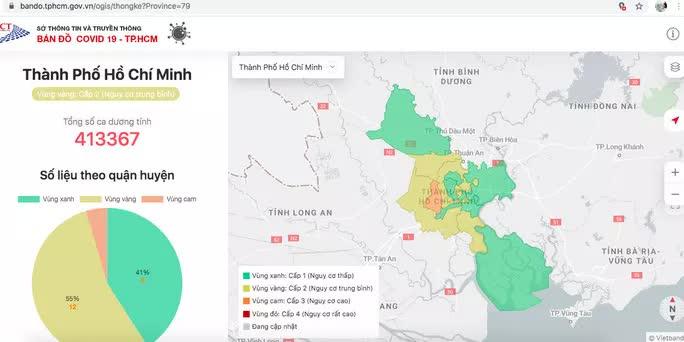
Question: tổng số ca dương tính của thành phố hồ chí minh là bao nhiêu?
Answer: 413 367 ca